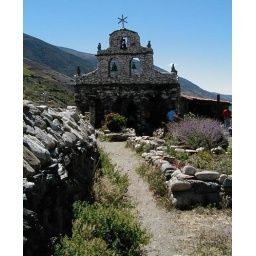
A small church in the mountains of Venezuela made entirely from rocks